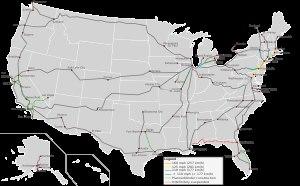
La grande vitesse ferroviaire consiste à faire rouler des trains à grande vitesse, en général sur des voies spéciales, que l'on appelle alors « lignes à grande vitesse ». La construction de ces lignes nouvelles représente un investissement souvent très important pour le pays qui la décide, c'est pourquoi les enjeux de la grande vitesse et son impact économique et social sont étudiés en profondeur avant et après construction. Les trains qui peuvent circuler à grande vitesse sont appelés des trains à grande vitesse.
Une ligne à grande vitesse, ou LGV, est une ligne ferroviaire construite spécialement pour permettre la circulation de trains à grande vitesse, tel qu'on l'entend généralement en France.